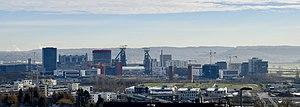
Esch-Belval, de son vrai nom, Belval est un nouveau quartier urbain situé sur les communes d'Esch-sur-Alzette et de Sanem au Grand-Duché de Luxembourg.